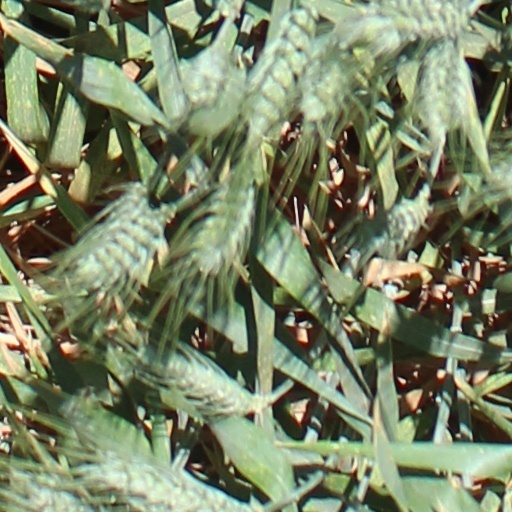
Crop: wheat